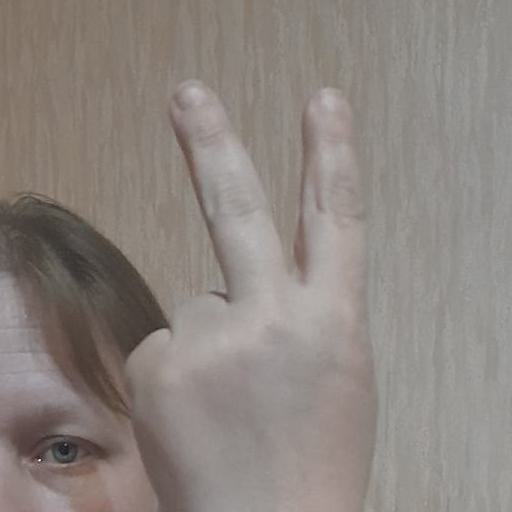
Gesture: peace_inverted